Rosalie Sjöman

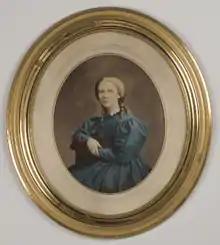
Rosalie Sjöman, self-portrait c.1875

Rosalie Sofie Sjöman (née Hammarqvist, 1833–1919) was an early Swedish female photographer. From the mid-1860s, she became one of Stockholm's most highly regarded portrait photographers.